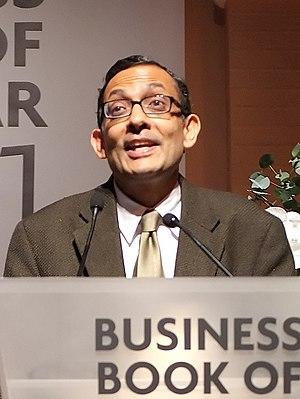
Abhijit Vinayak Banerjee, né le 21 février 1961 à Bombay, est un économiste américain, spécialiste d'économie du développement.